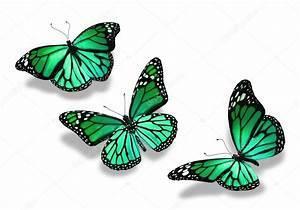
butterfly